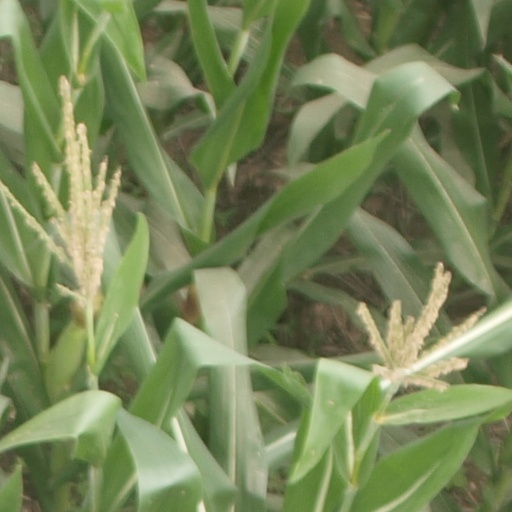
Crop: maize; corn